Queen's Dock, Port of Liverpool

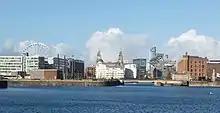
The view across Queen's Dock towards the Pier Head in 2014

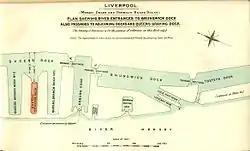
British Empire Dockyards and Ports, 1909

Queen's Dock is a dock on the River Mersey and part of the Port of Liverpool. It is situated in the southern dock system, connected to Wapping Dock to the north and Coburg Dock to the south.